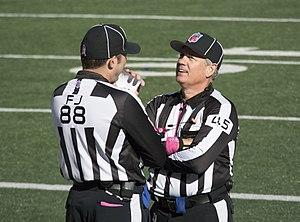
En football américain, un officiel est une personne qui a la responsabilité de faire respecter les règles et de maintenir l'ordre pendant le match.